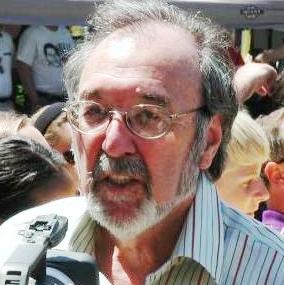
Age: 66